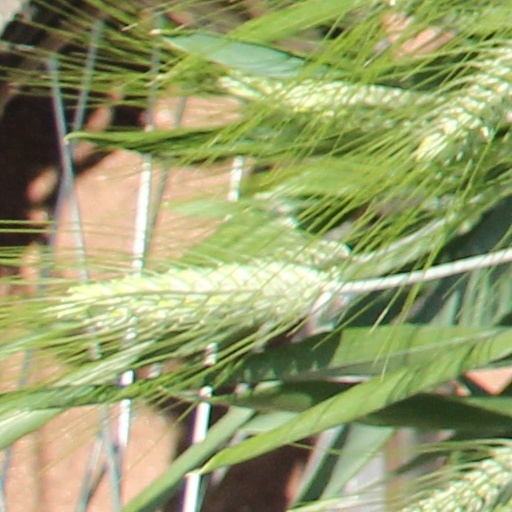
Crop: wheat